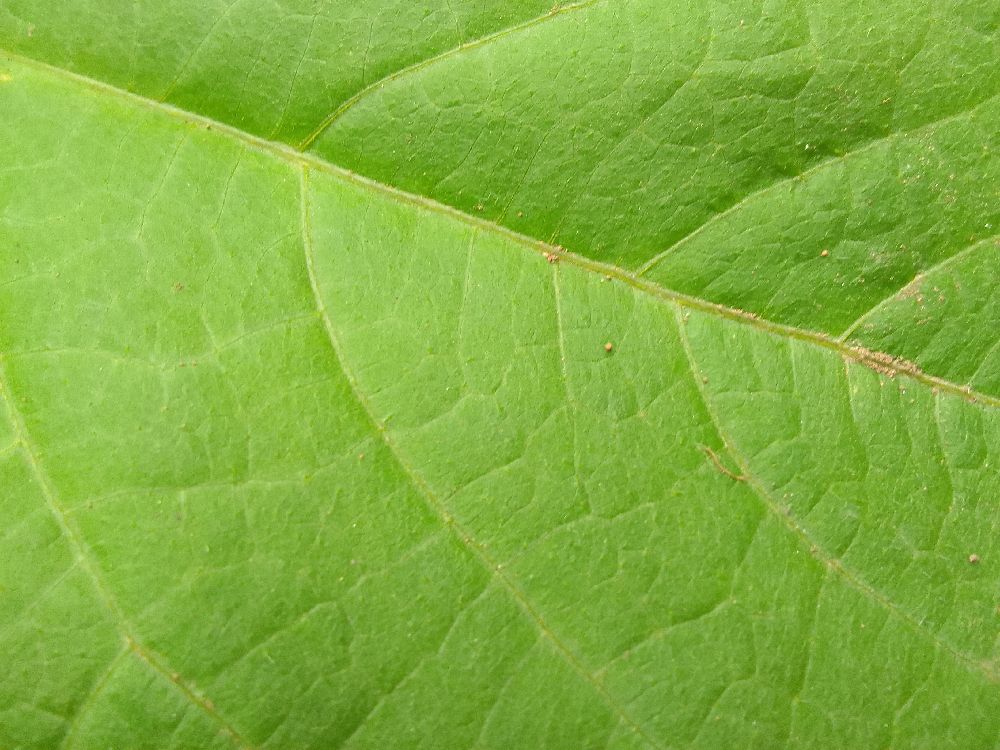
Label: healthy